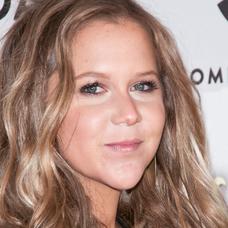
Age: 29